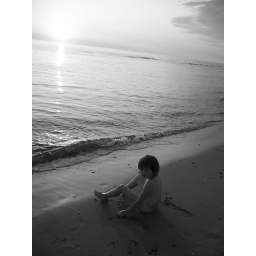
Amazing how as a child you don't care about sitting in the sand naked